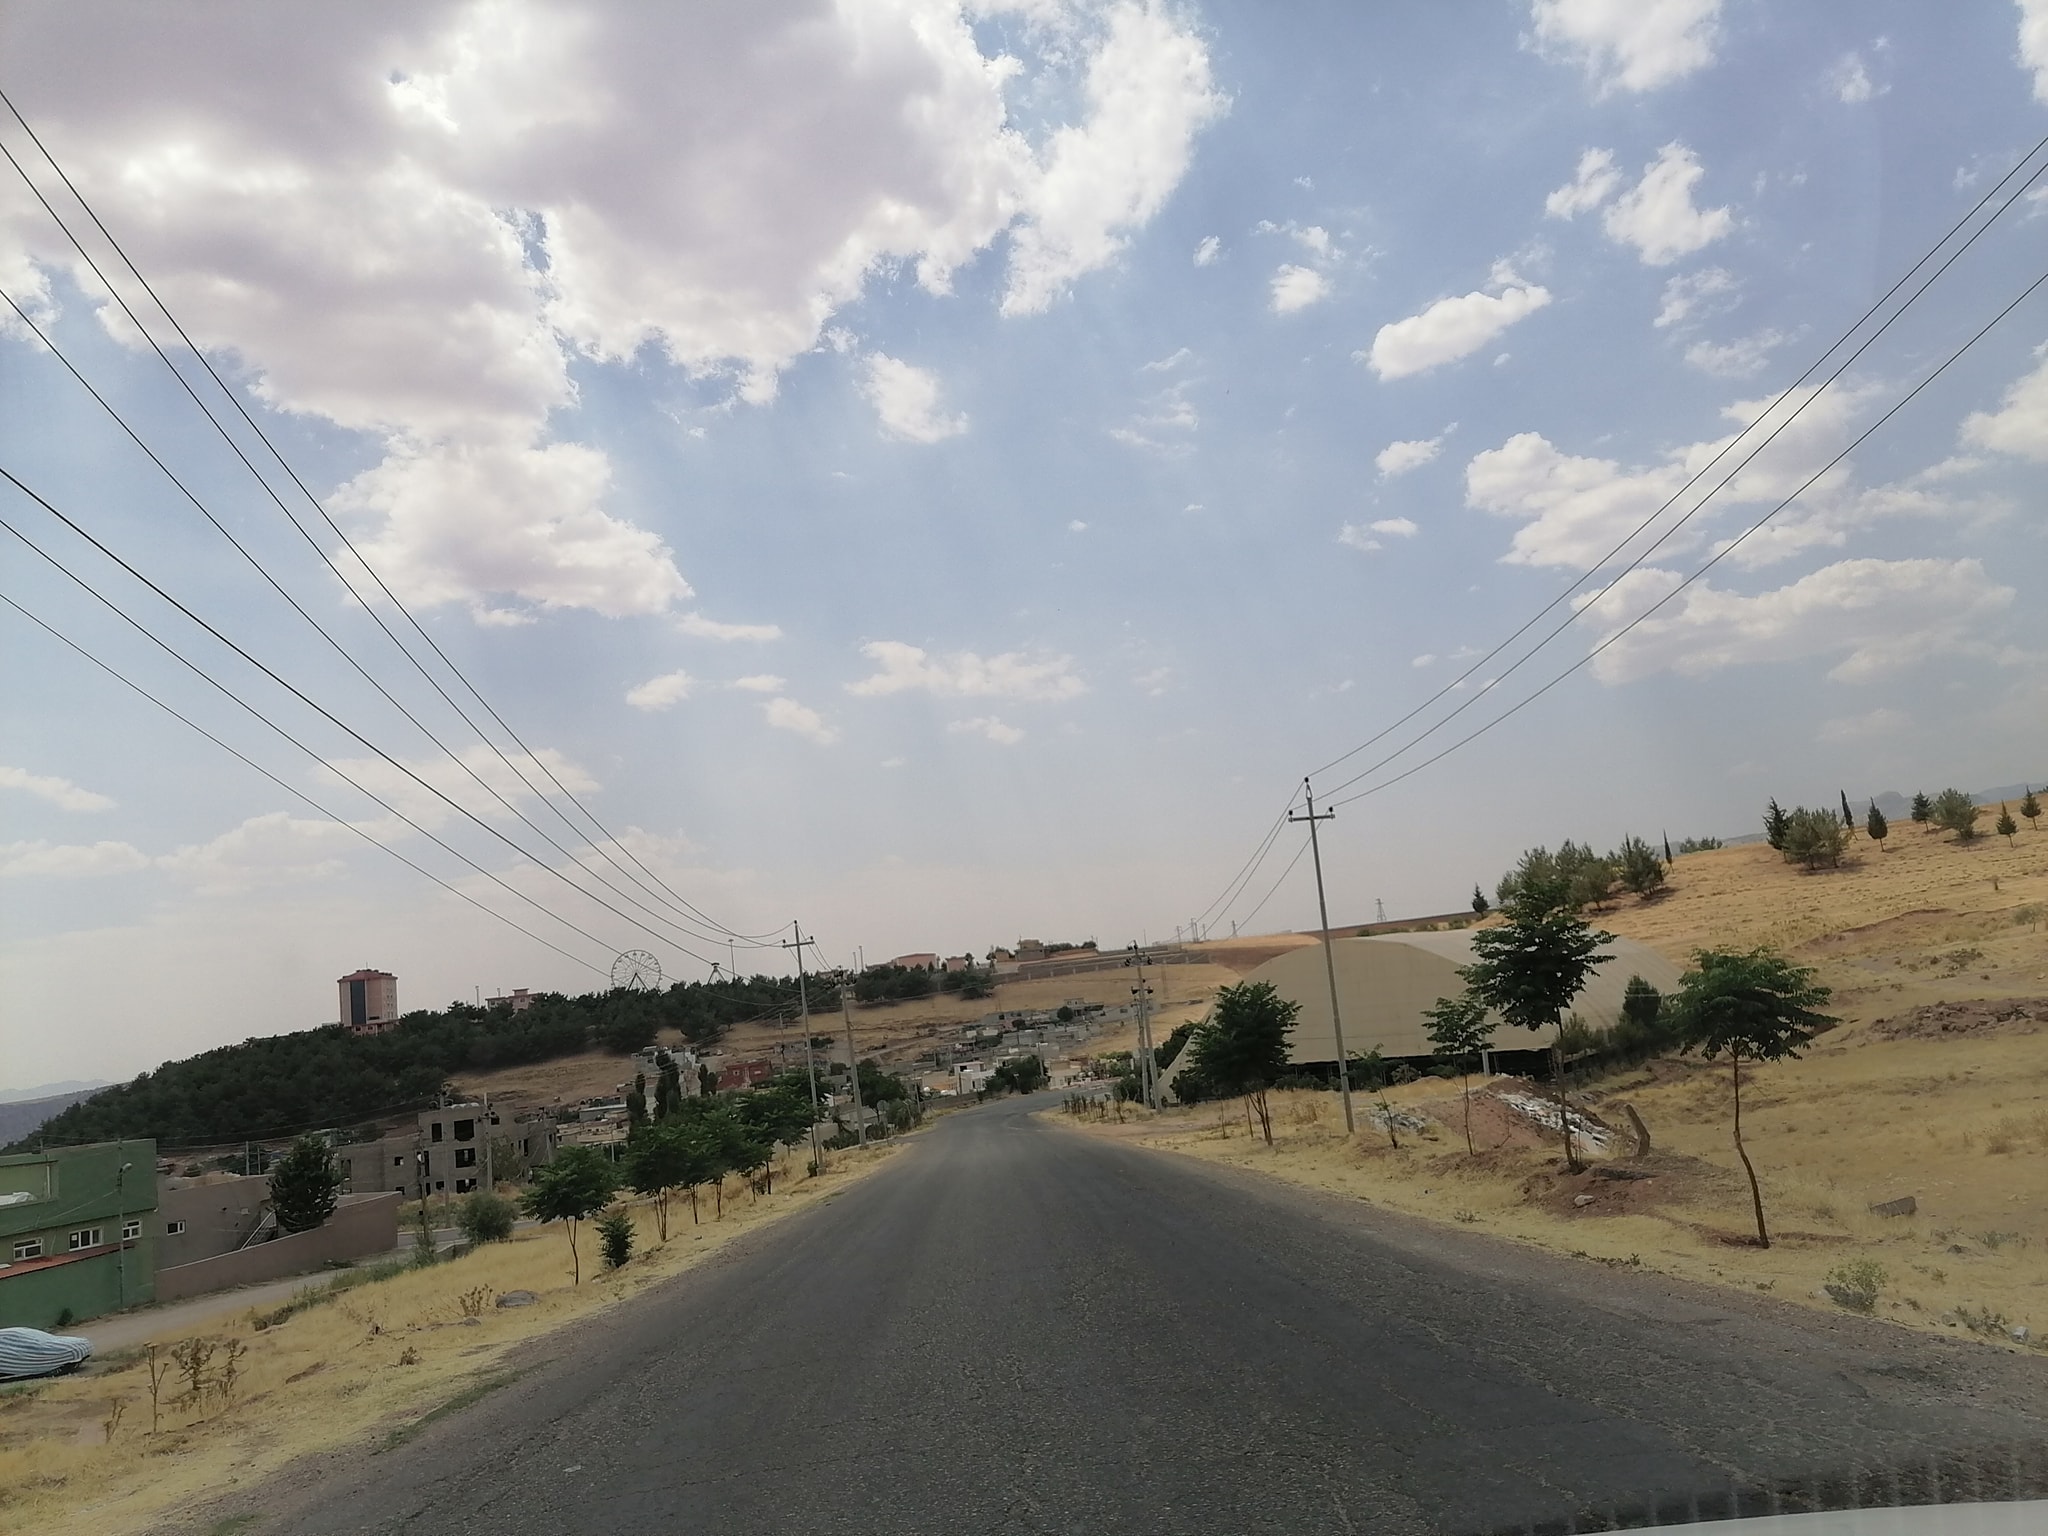
natural, cloud, sky, plant, road surface, overhead power line, tree, electricity, asphalt, slope, natural landscape, cumulus, horizon, thoroughfare, landscape, tar, road, public utility, hill, electrical supply, highway, city, meteorological phenomenon, nonbuilding structure, lane, soil, grassland, wire, freeway, grass, street, ocean, road trip, shoulder, shadow, rock, shrubland, automotive window part, steppe